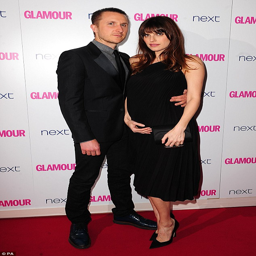
expecting couple : actor attended the event with her husband